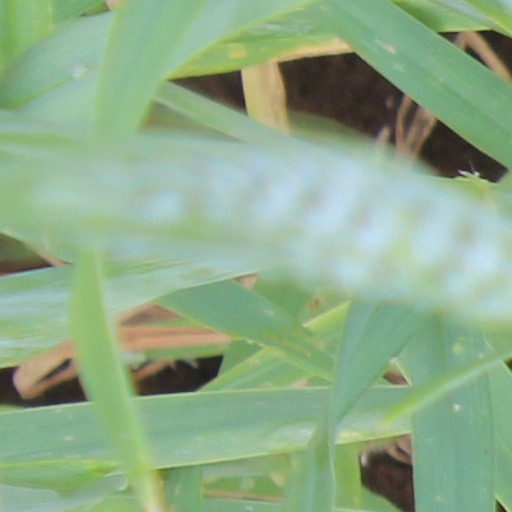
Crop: wheat